The Uninvited (1944 film)

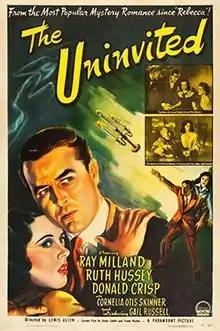
Theatrical release poster

The Uninvited is a 1944 American supernatural horror film that was directed by Lewis Allen and stars Ray Milland, Ruth Hussey, and Donald Crisp. The film is based on Dorothy Macardle's novel "Uneasy Freehold" (1941), which was published in the United States as "The Uninvited" (1942) and deals with a brother and sister who purchase a house in Cornwall, England, that is plagued by paranormal events. The film is part of a cycle of supernatural-themed films that began appearing in the mid-1940s. Dodie Smith began writing the film, and Frank Partos was brought in by his friend, associate producer Charles Brackett. Brackett wanted to have the film directed by Alfred Hitchcock but could not organize plans with him, so Allen directed it. Filming began on April 16, 1943; Allen found working with Gail Russell, who was inexperienced and began crying several times, to be the most difficult part of filming.